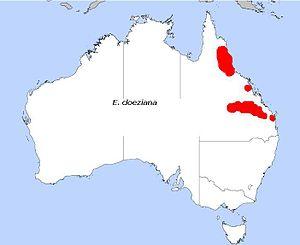
Eucalyptus cloeziana est une espèce d'eucalyptus de la famille des Myrtaceae. C'est une espèce australienne de taille petite à grande avec une écorce rugueuse sur le tronc et les grosses branches, de couleur beige ou brun-jaune.